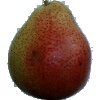
Label: Pear Forelle 1